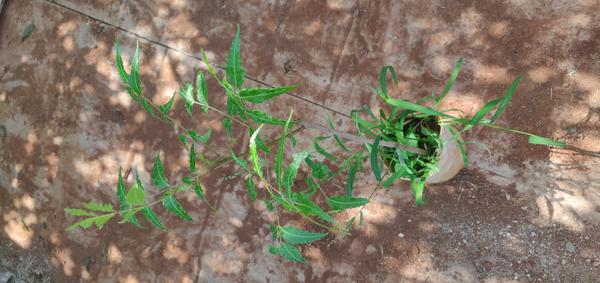
Plant: Neem